Carr Neel

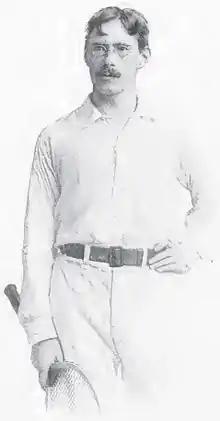

Carr Baker Neel (1873-1949) was an American male tennis player who was active in the late 19th century.